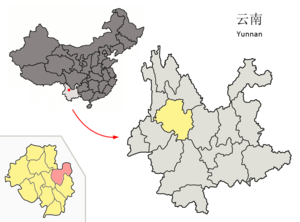
Le xian de Binchuan est un district administratif de la province du Yunnan en Chine. Il est placé sous la juridiction de la préfecture autonome bai de Dali.